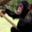
Label: chimpanzee